Sir Nicholas Serota Makes an Acquisitions Decision

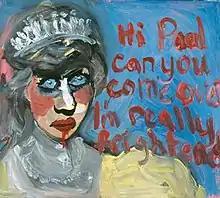
Stella Vine. "Hi Paul Can You Come Over".

The image has also been used on posters in Stuckist demonstrations which were held outside the Turner Prize at Tate Britain 2000–2006. Photographs such as the one shown are used on the Stuckist web site to promote and record the demonstration.